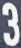
Number: 3